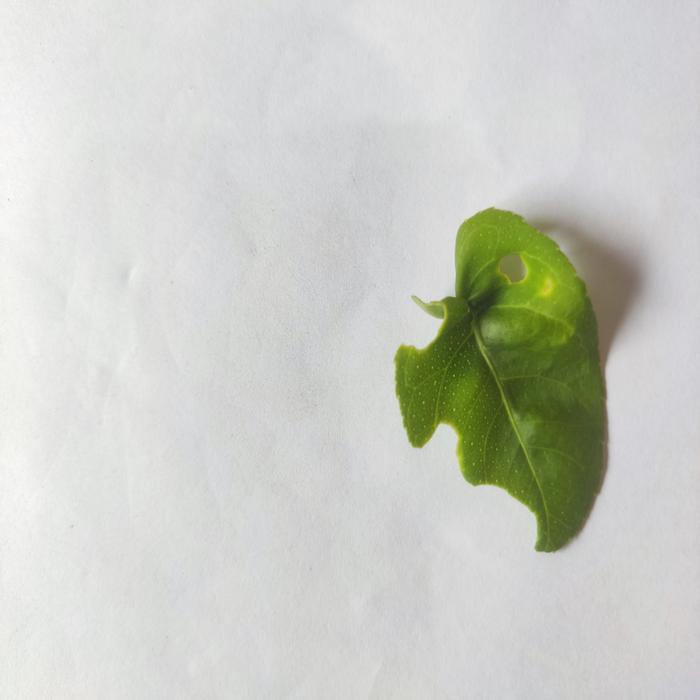
Crop: Lemon
Leaf condition: Leaf_Curl